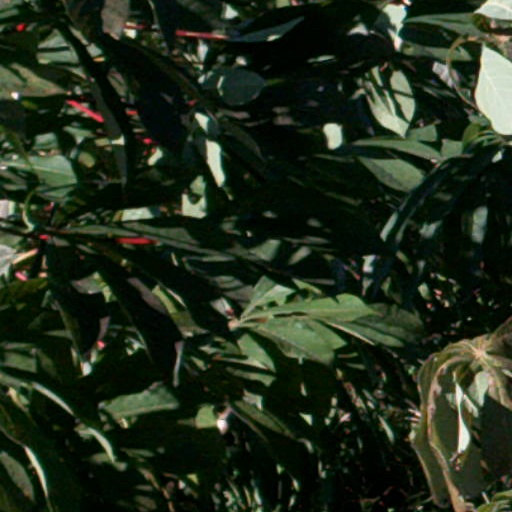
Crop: cassava